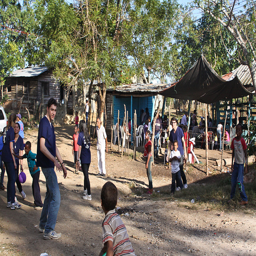
Children and adults playing outside among trees and awnings
The kids and adults were playing with a ball neat the tent.
Children and adults playing outside in a small village.
A group of people are playing with children outside.
A group of people are standing outside near a tent roof.